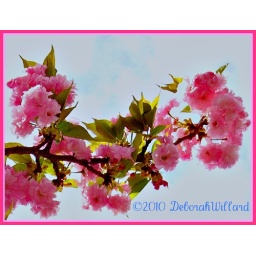
Pink Japanese cherry blossoms against a pale blue sky